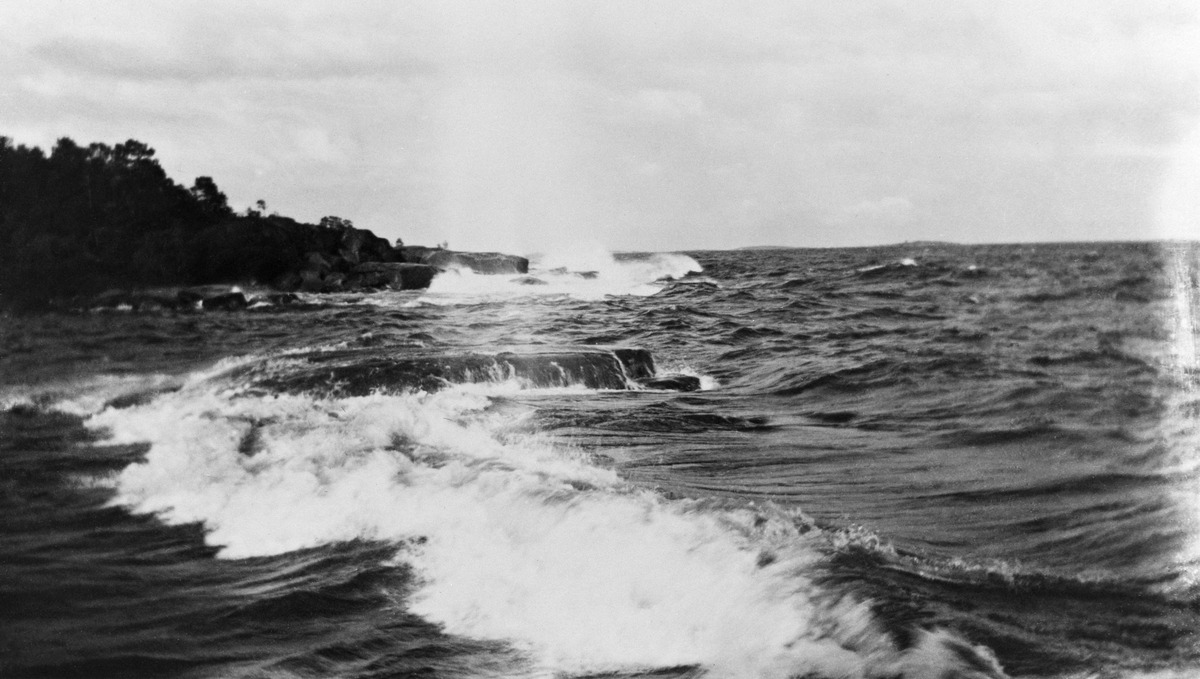
KFUM:n osti 14
sisällön kuvaus: KFUM:n osti 14.4.1914 Villingistä alueen. Villa Solhälla. Rantaa kuvattu "Simppu-lahden", " Simp-viken" kohdalta. mustavalkoinen
Ajankohta: kuvausaika 1910 -luku
Paikka: Suomi, Uusimaa, Helsinki, Villinki Helsinki, Villinki
Aiheet: Kristliga Föreningen av Unge Män, järjestöt, saaret, ranta-alueet, rannat